Poughkeepsie station

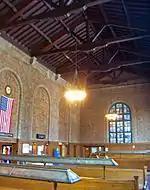
Waiting room

The station is a four-story building built into a rockface, with the bottom two levels given over to the tracks and the top two accounted for by the main waiting room, a two-story brick-faced building. Its five-bay facade features sculptured masonry designs over the five high arched windows. To the west, a 420x15-foot (128x5 m) steel-frame overhead walkway provides access to the tracks via stairs and elevators. Today it continues westward to provide access to the adjacent parking garage. At the time of the station's construction, it served the businesses along Main Street.